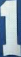
Number: 1